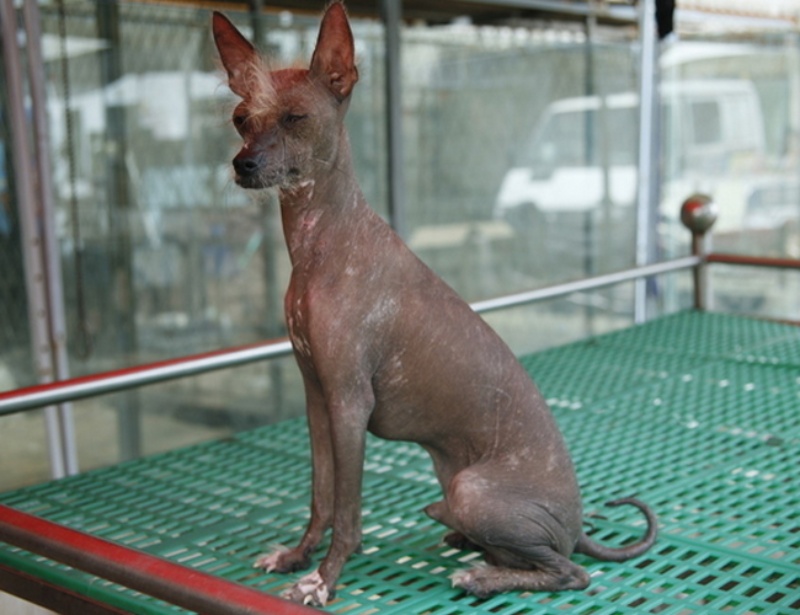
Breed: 234-n000093-Chinese_Crested_Dog